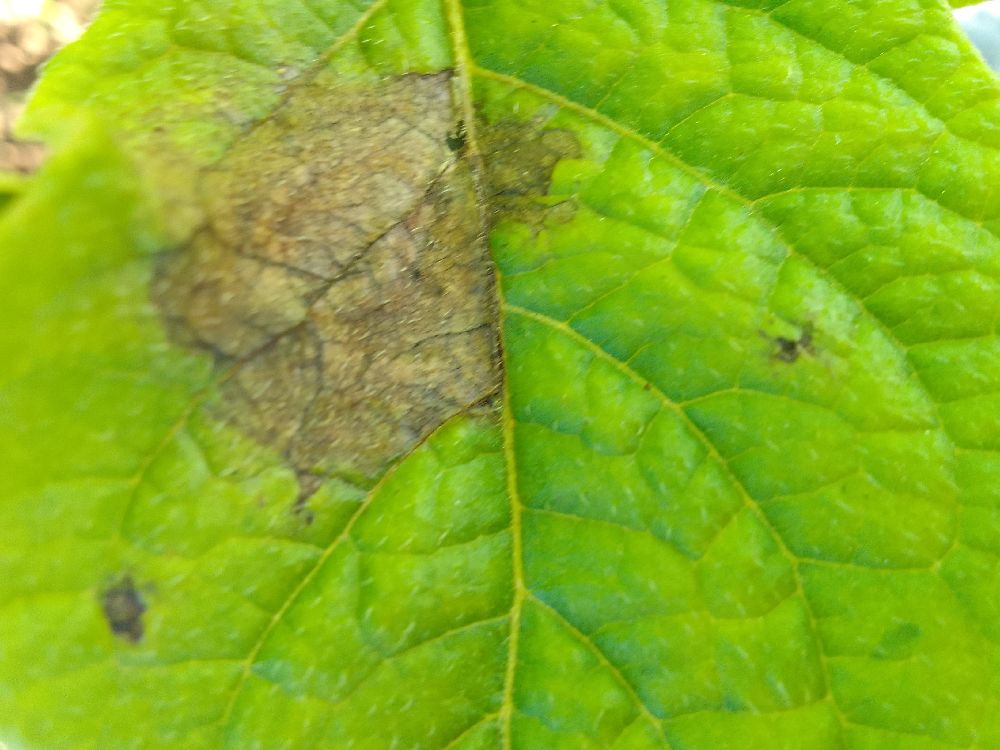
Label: Late blight